Europa (consort of Zeus)

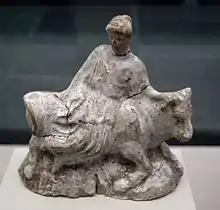
Terracotta figurine from Athens,

In the territory of Phoenician Sidon, Lucian of Samosata (2nd century AD) was informed that the temple of Astarte, whom Lucian equated with the moon goddess, was sacred to Europa: